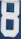
Number: 8